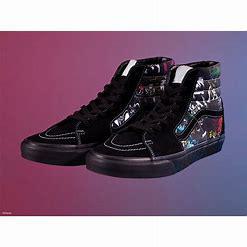
Brand: Vans
Model: 100